Muʽassel

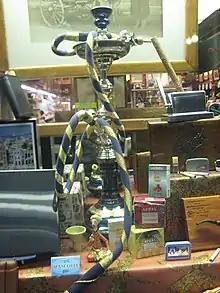
A hookah and a variety of muʽassel packages are on display in a Harvard Square store window in Cambridge, Massachusetts, United States.

"Hookahs" (हुक़्क़ा), especially wooden ones, are popular in Nepal. Historically, hookah usage was considered to symbolize elite family status. Today, however, hookahs have become popular among tourists and young people.